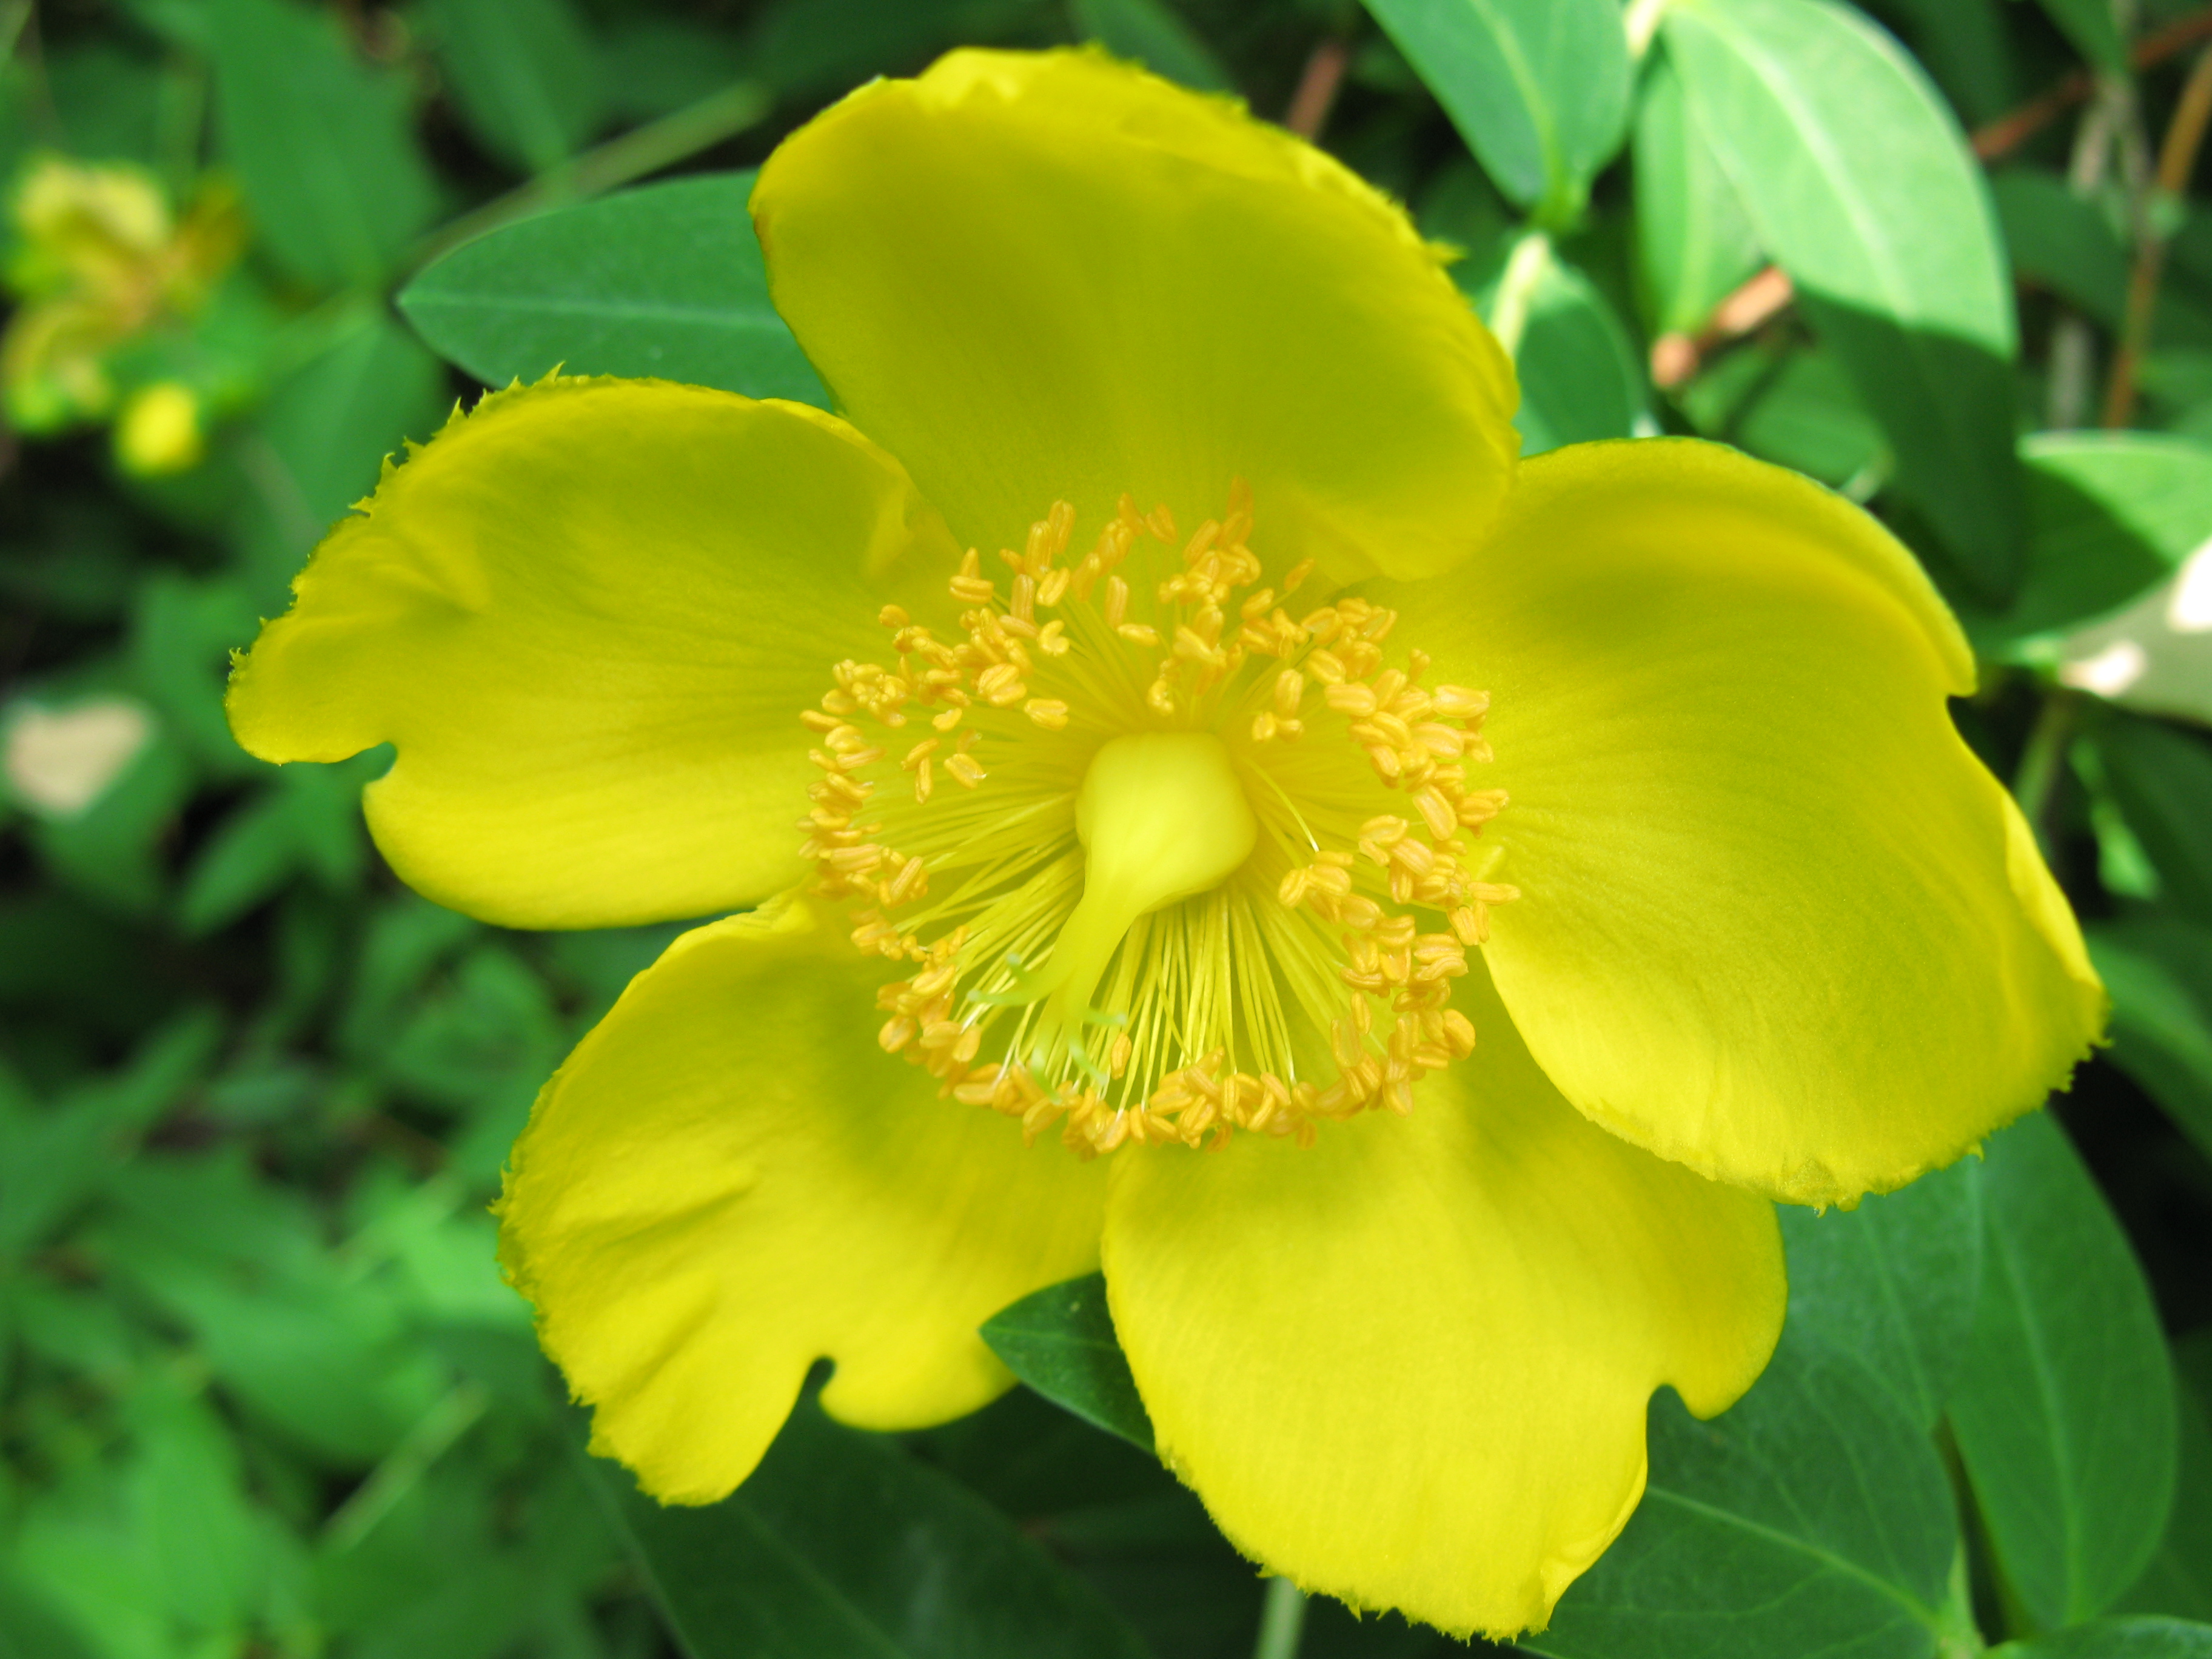
plant, flower, petal, high, botany, yellow, flora, wildflower, hires, evening primrose, hi, res, g7, hypericum, macro photography, flowering plant, rose of sharon, hypericaceae, land plant, large flowered evening primrose